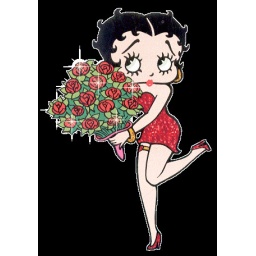
Betty Boop in short red dress